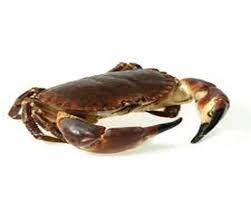
Nataal bi aw rab la wu yor wirgo wu xuur. Am ay tànk, tànk yi am ay we. Mel ni, am, dafa am tànk yu mag ak yu ndaw ; lanii gis noonu. Moom nag dafa dëppu.